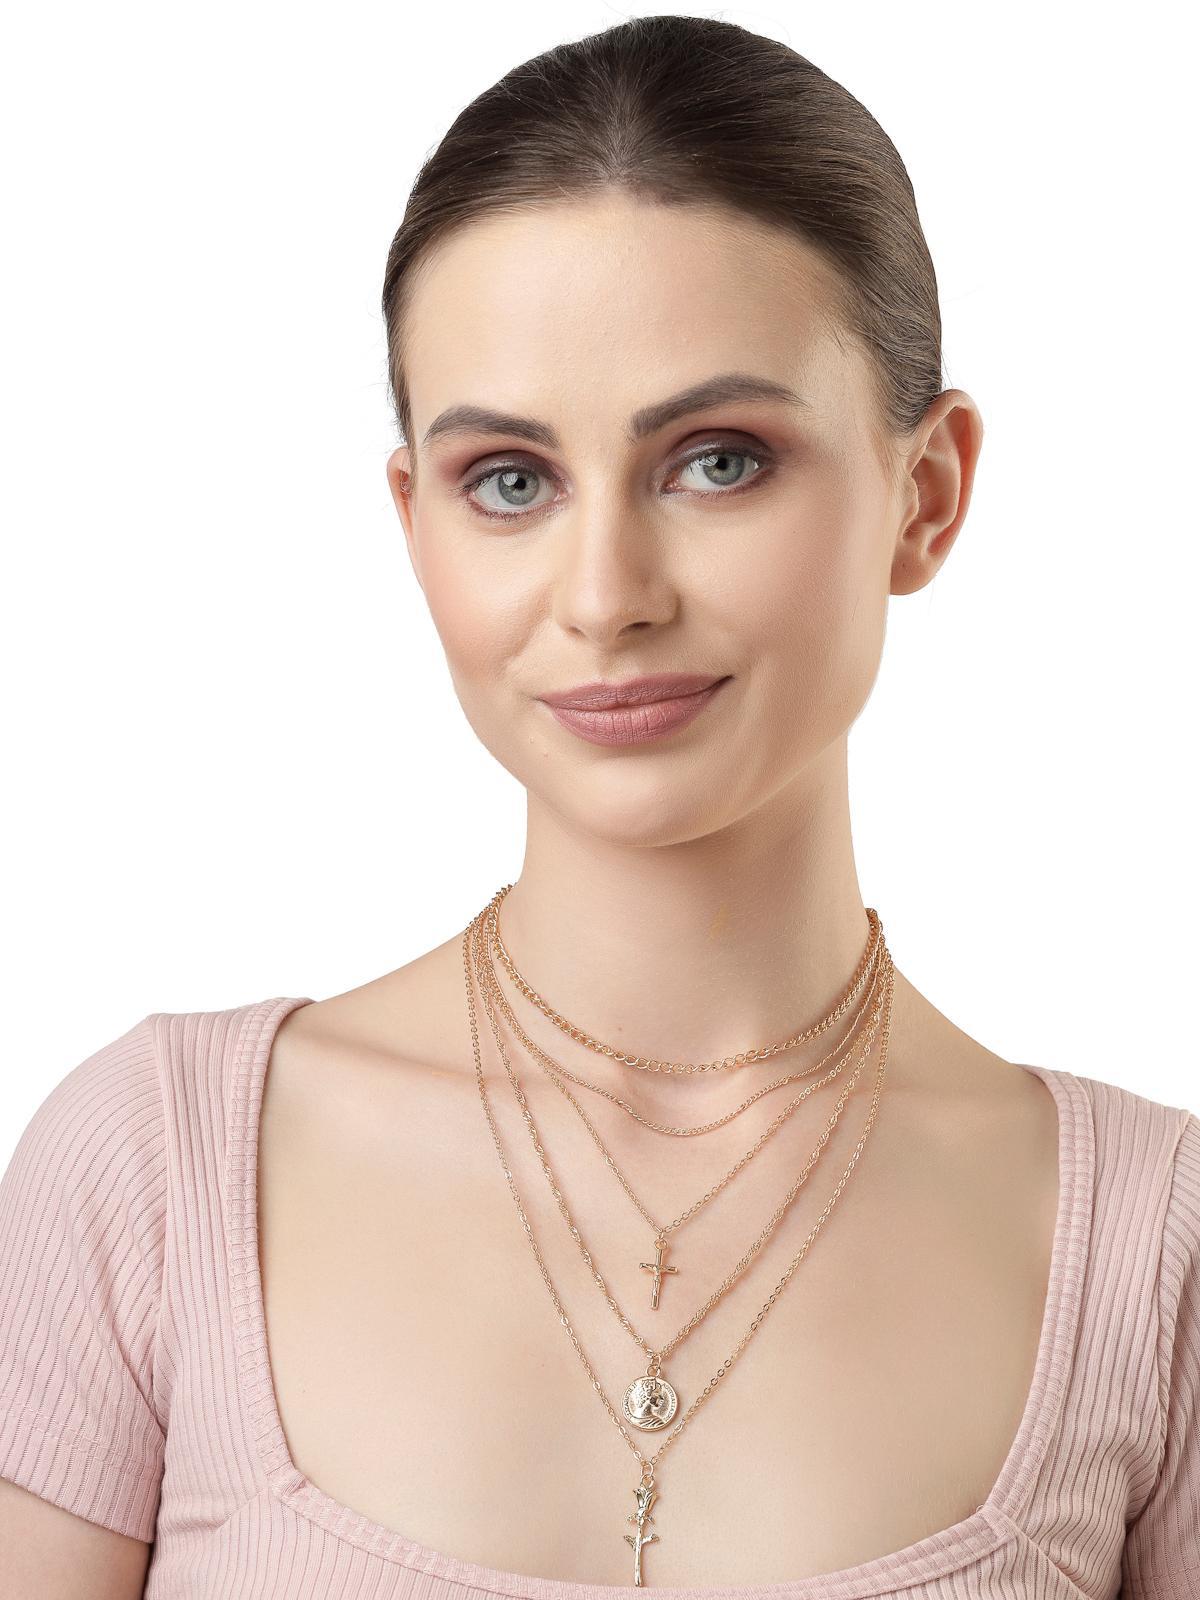
Scintillare by Sukkhi Universal Stylish Multilayered Gold Plated Pendant Necklace for Women & Girls |Birthday Gift for Girls And Women Anniversary Gift for Wife| Gifts Collection|N106735
Type: Necklaces & Pendants
Brand: Scintillare by Sukkhi
Price: Rs. 272
 Achieve timeless elegance with Scintillare by Sukkhi's Universal Stylish Multilayered Gold Plated Pendant Necklace. Perfect for women and girls, it's an ideal birthday or anniversary gift. The stylish design features multiple layers of gold-plated brilliance, adding a touch of sophistication to any ensemble. Elevate your style with this stunning necklace, a versatile and chic addition to your collection. Scintillare by Sukkhi offers a universally stylish choice from their Gifts Collection, ensuring every occasion is celebrated with grace and enduring style.Disclaimer:There may be slight variation in shade and colour due to photographic effects and monitor settings
Included: 1 Necklace